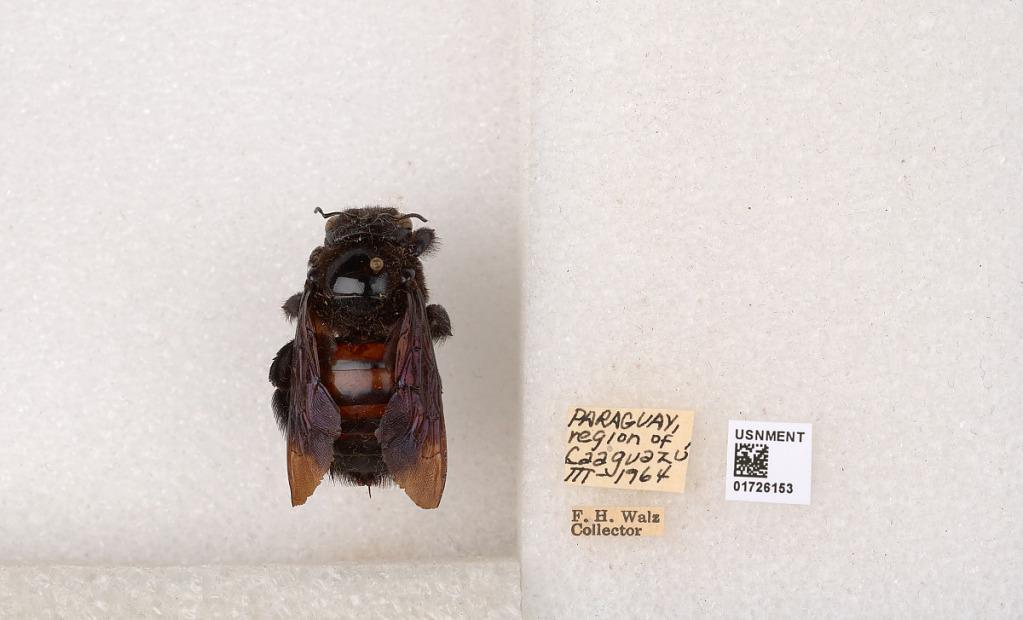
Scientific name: Xylocopa (Neoxylocopa) frontalis (Olivier)
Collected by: F. Walz
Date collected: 1964-3-1
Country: Paraguay
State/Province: Caaguazu
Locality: region of Caaguazu